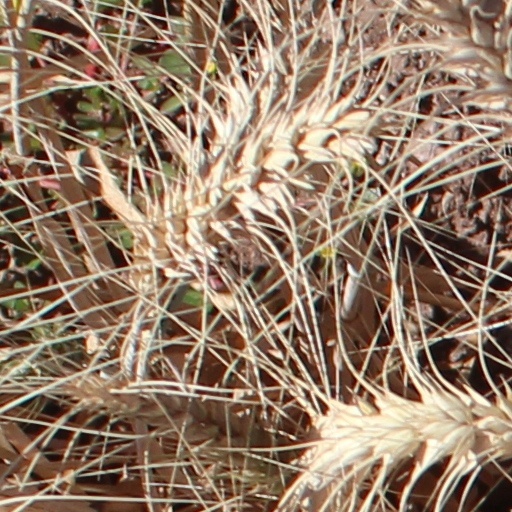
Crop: wheat